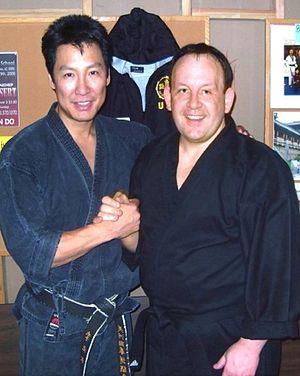
Phillip Rhee né le 7 septembre 1960 est un acteur et réalisateur d'art martiaux célèbre pour son rôle dans la série de films Best of the Best.